Edward Daniel Johnson

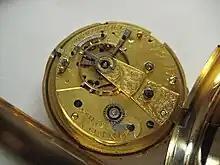
Movement of a pocket watch made by Johnson. Inscription: No. 11586 E. D. Johnson 9 Wilmington Square London.

During his early career he worked out of Ashley Crescent in Shoreditch. Watches from this period (–1855) show the address as "21 Ashley Crescent, City Road, London" inscribed on the movement.